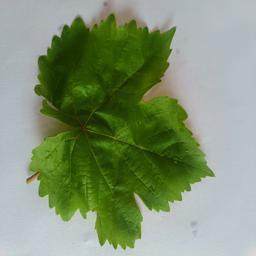
Label: Healthy Leaves